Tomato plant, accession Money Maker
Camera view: vertical (180 deg); turntable rotation: 0 degrees
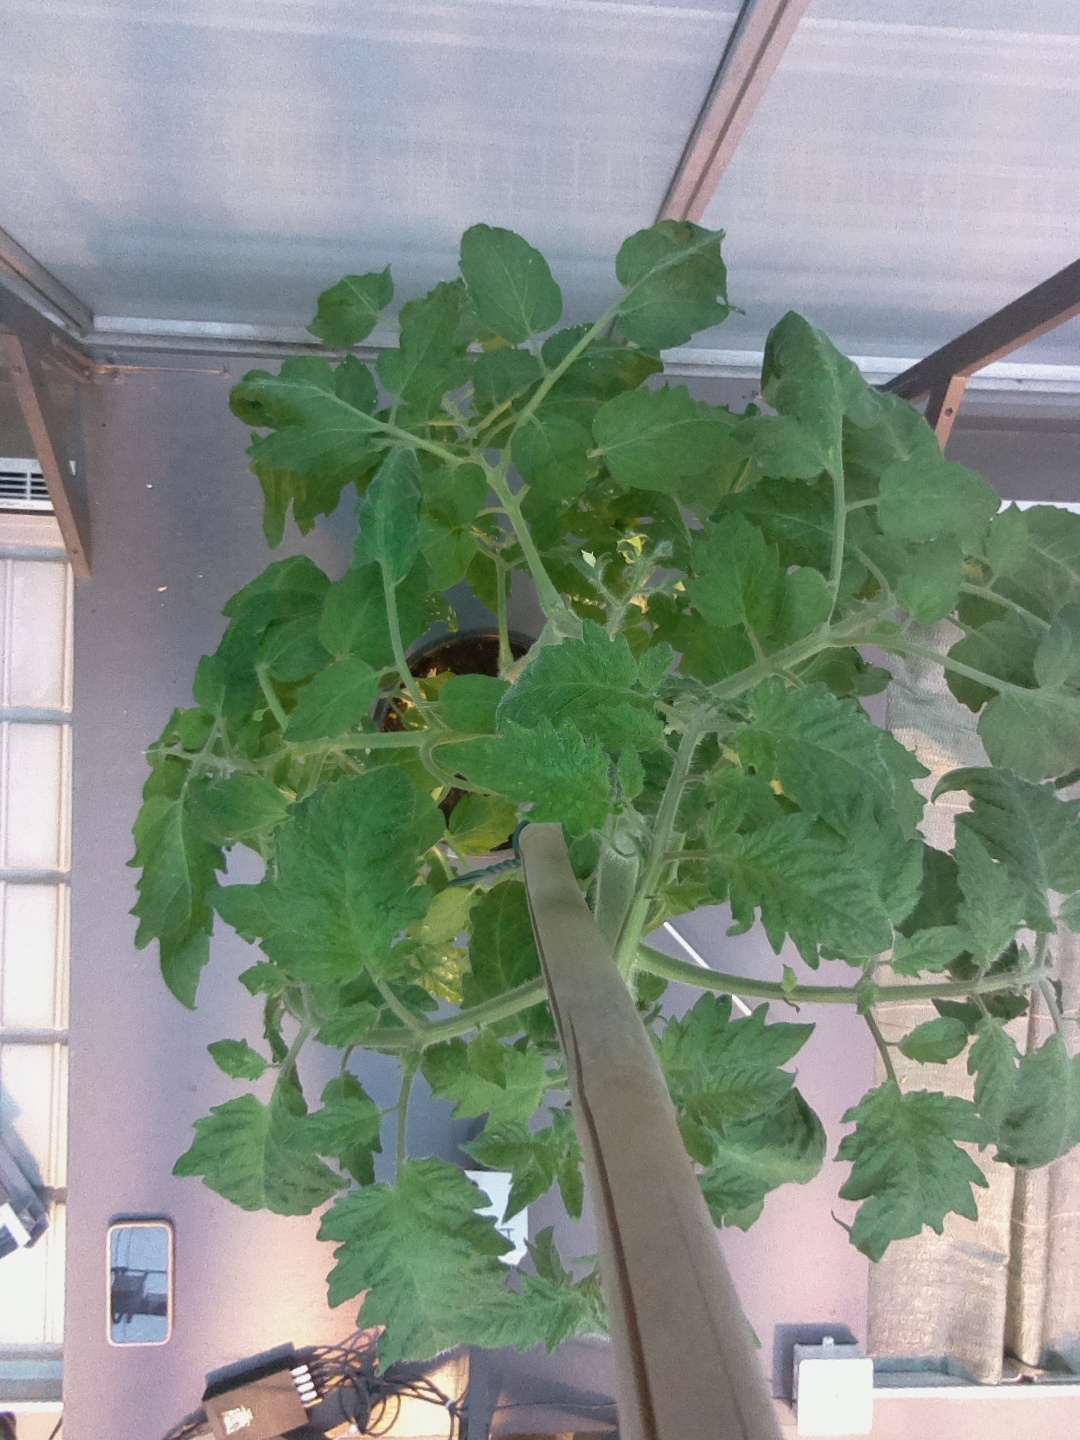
BBCH growth stage 62: 20%-30% of flowers open